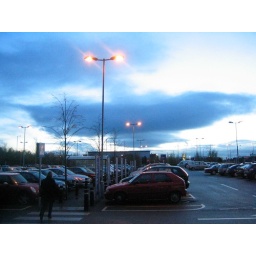
Big cloud closes in on Sainsbury car park